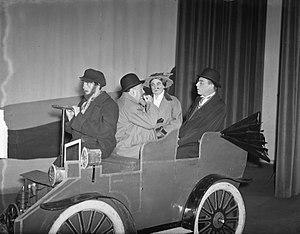
Knock ou le Triomphe de la médecine est une pièce de théâtre de Jules Romains, représentée pour la première fois à Paris, à la Comédie des Champs-Élysées, le 15 décembre 1923, sous la direction de Jacques Hébertot, mise en scène et décors de Louis Jouvet, qui interprète également le rôle principal.